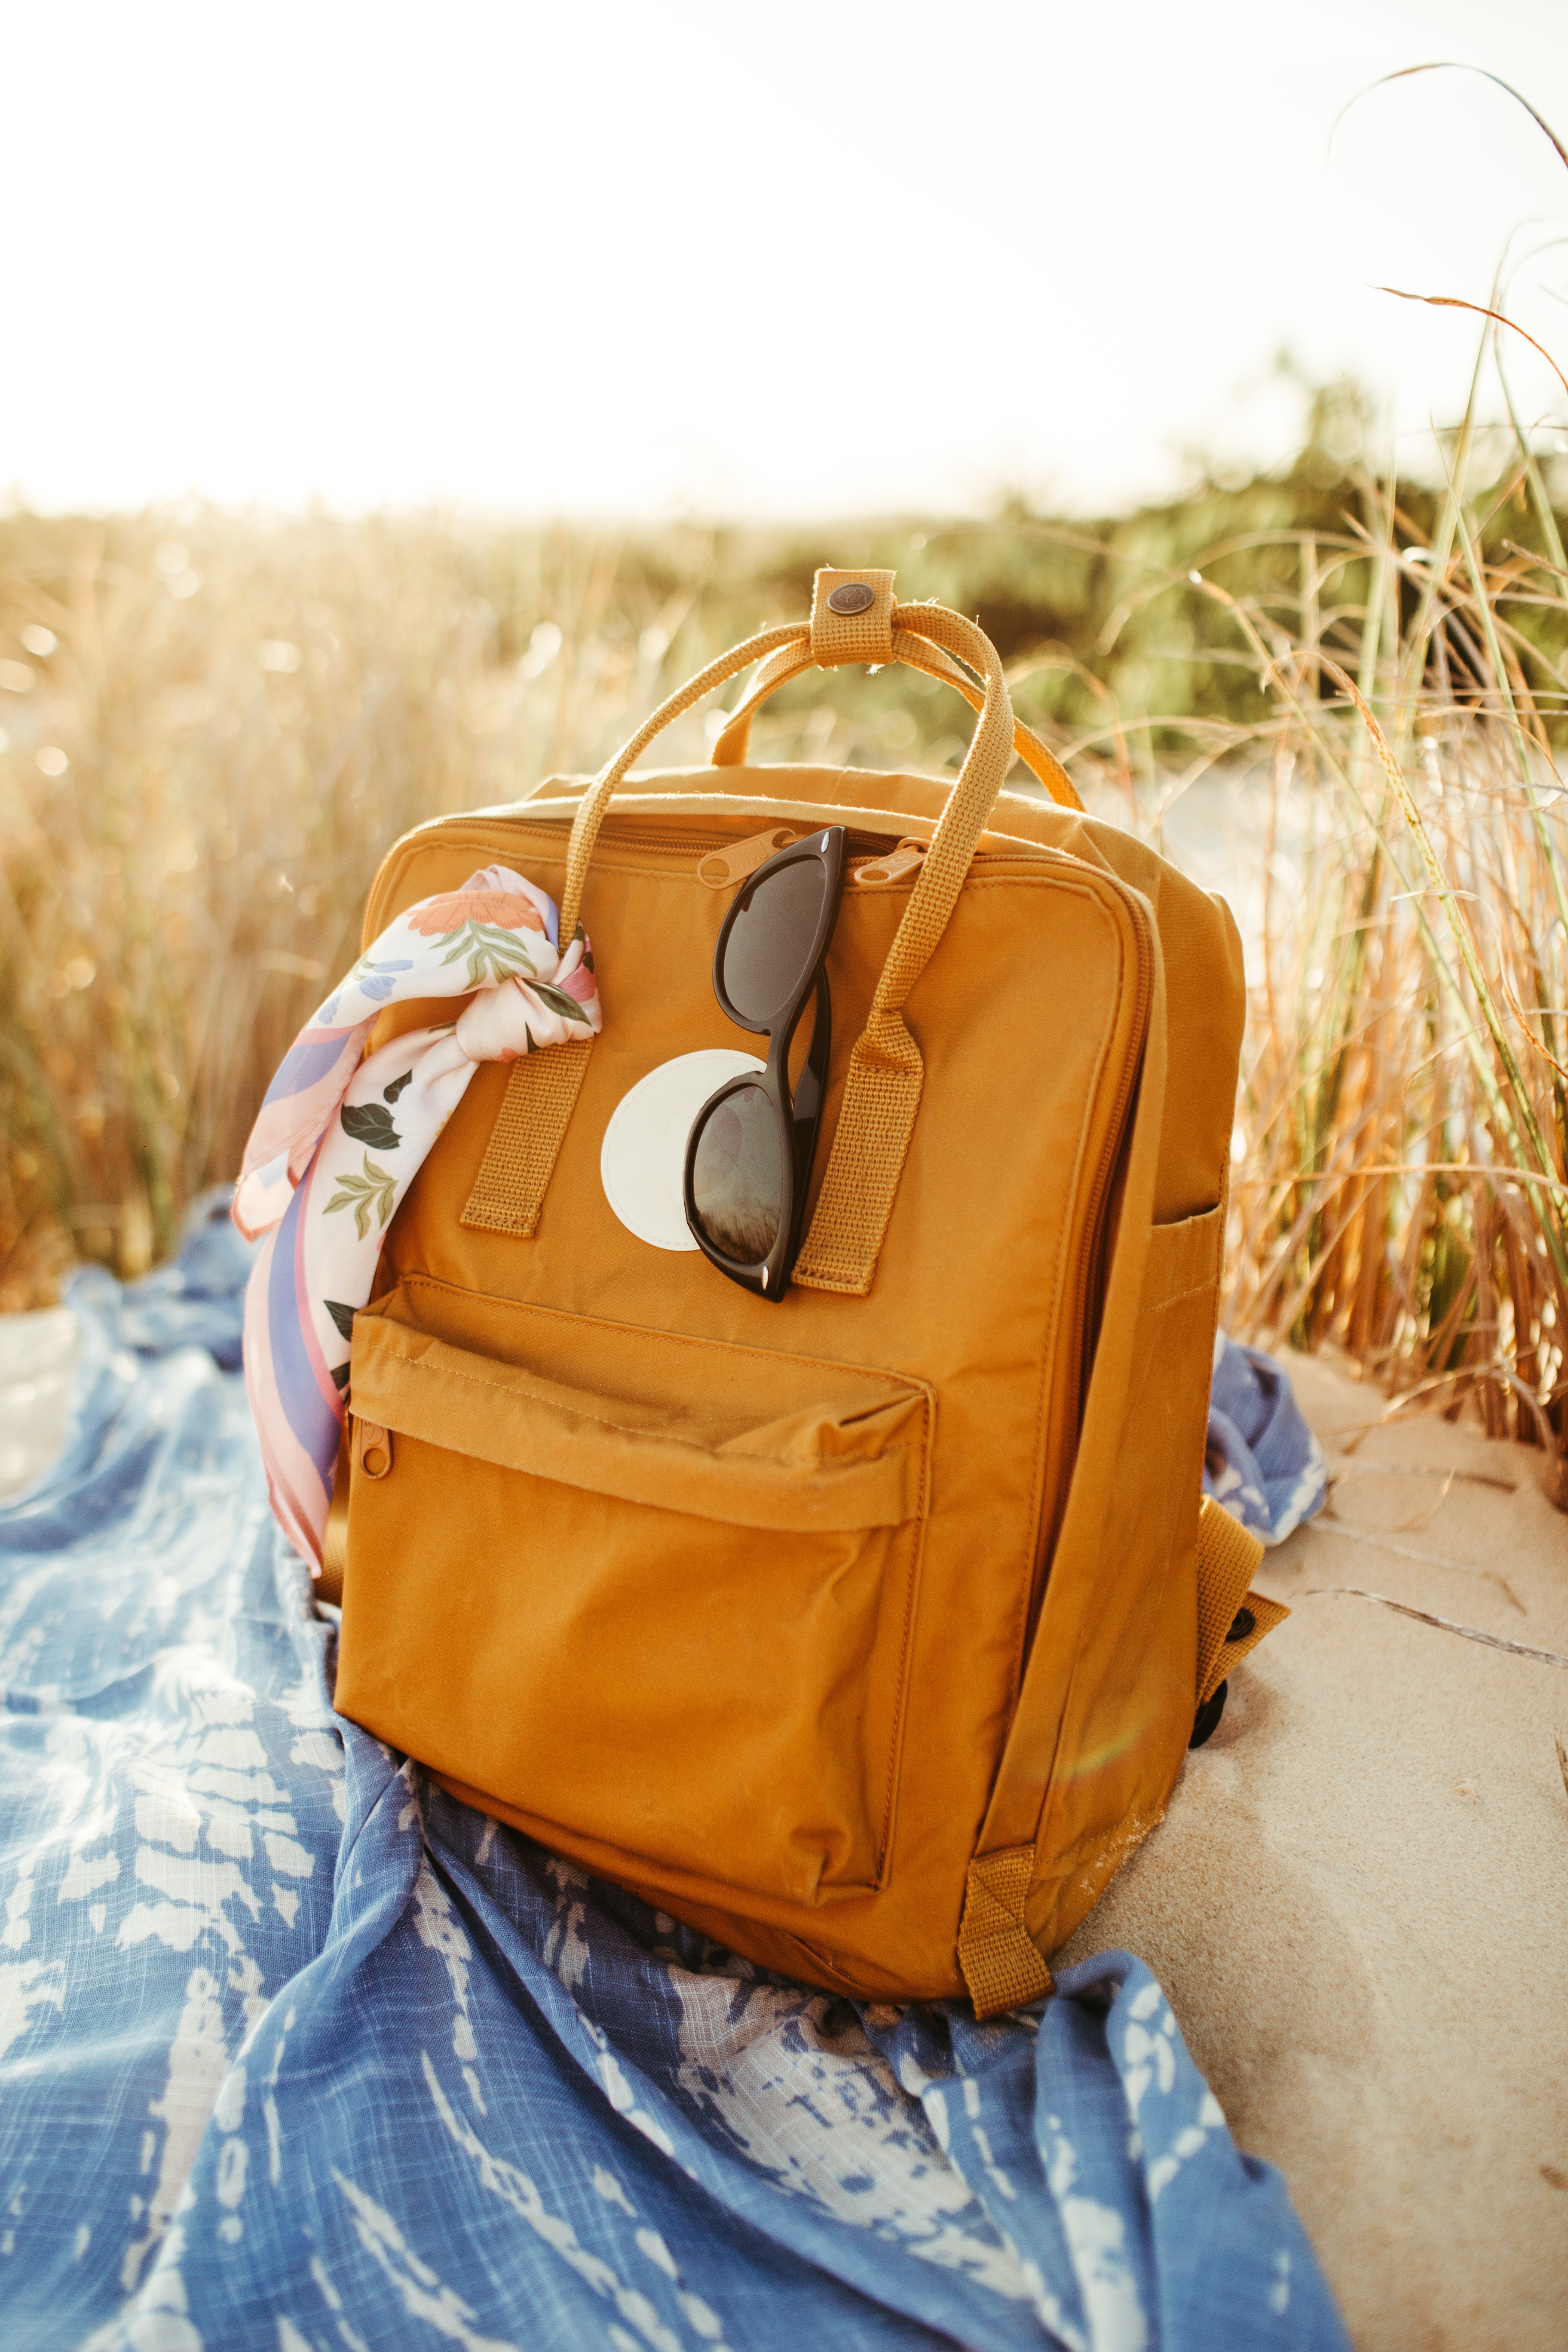
bag, Luggage and bags, sleeve, orange, backpack, travel, People in nature, grass, electric blue, happy, recreation, leisure, personal protective equipment, baggage, shoulder bag, fashion accessory, landscape, wood, grassland, sky, plastic bag, peach, soil, font, adventure, brand, leather